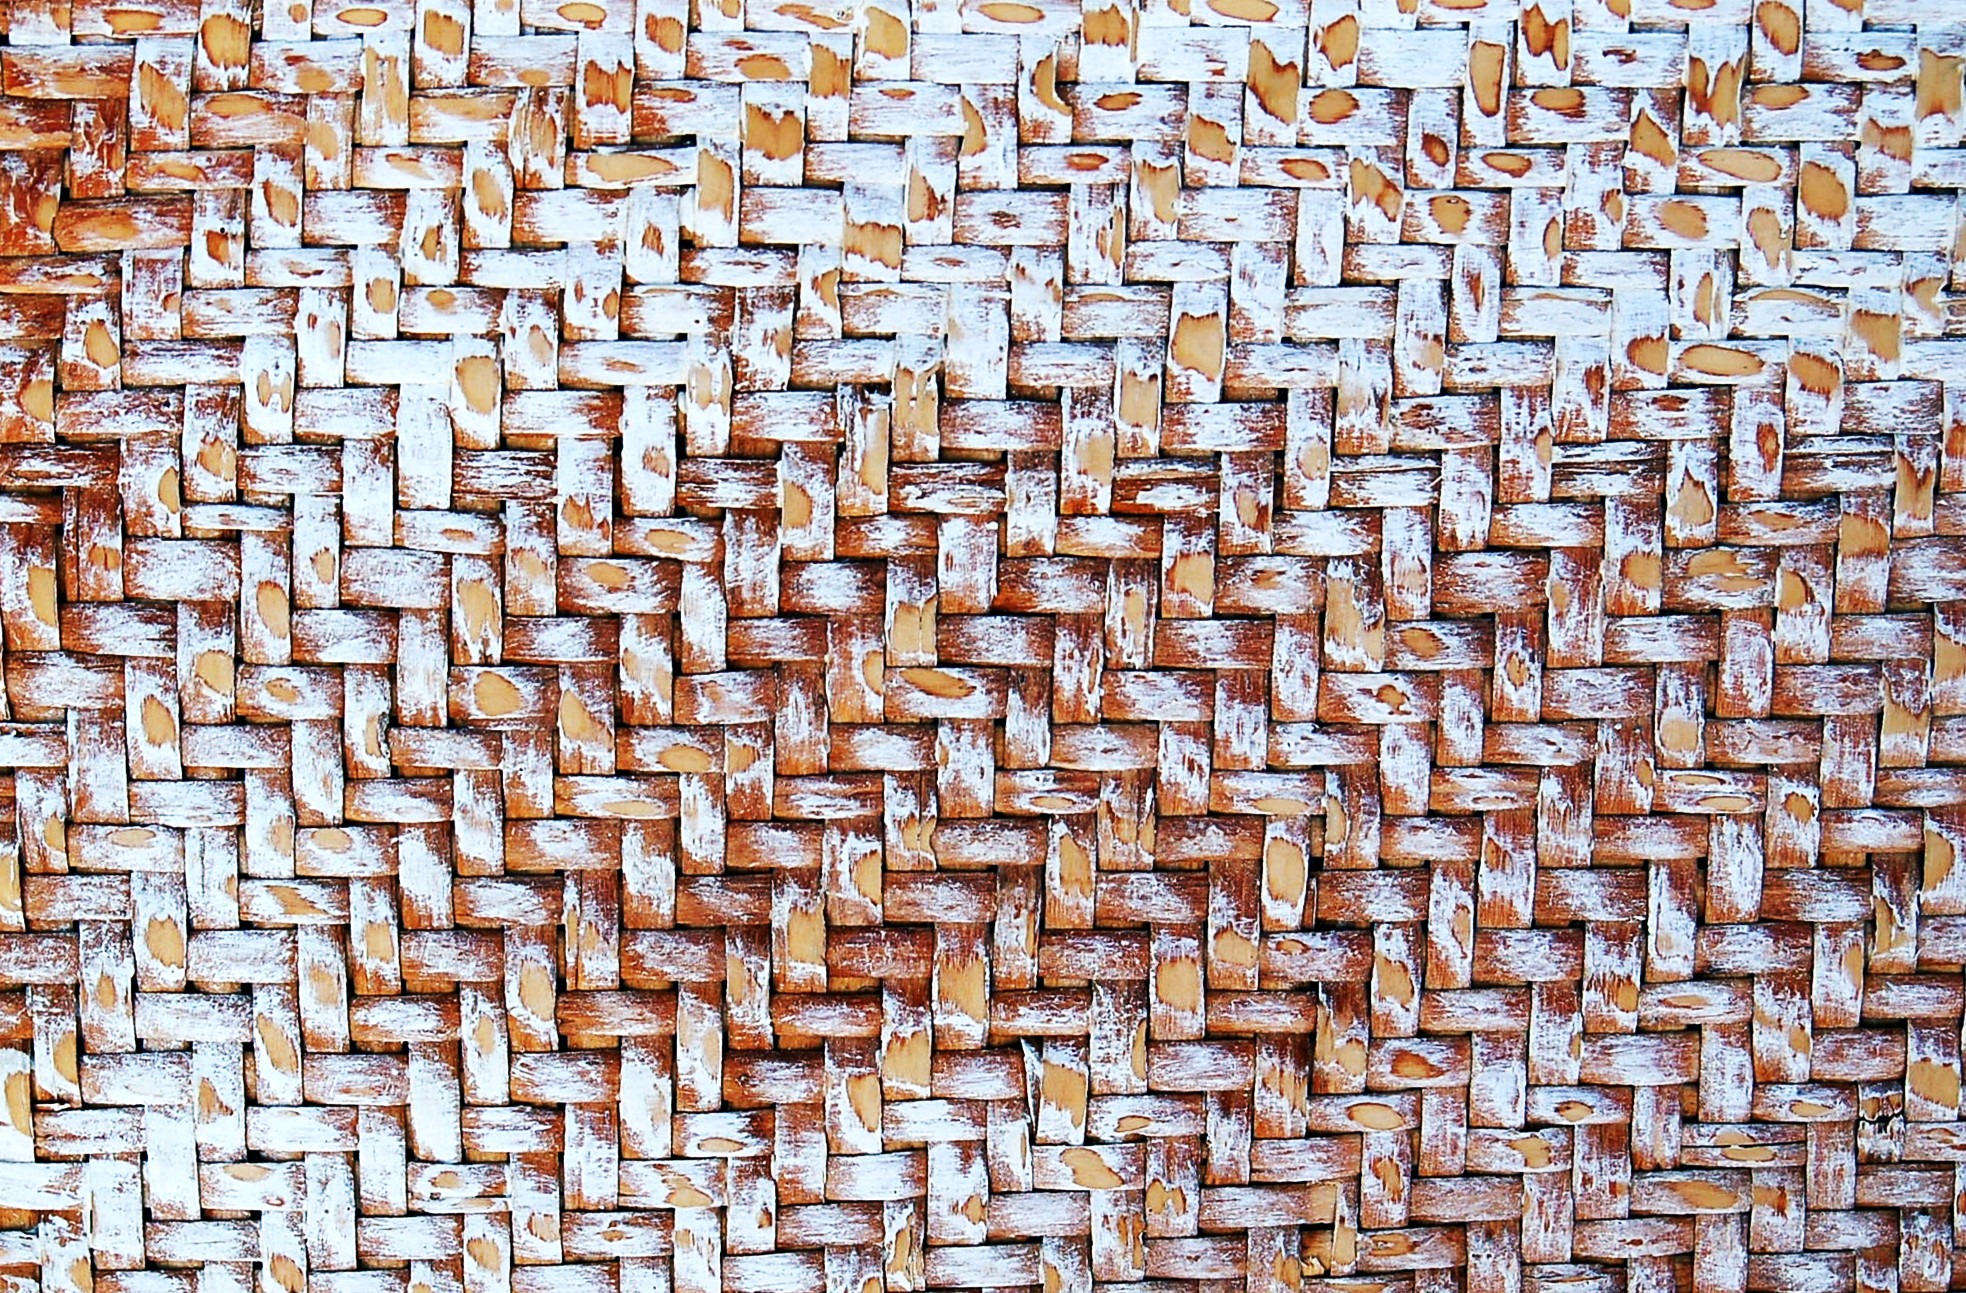
wood, texture, floor, trunk, cobblestone, wall, pattern, stone wall, brick, material, wicker, art, background, crafts, design, mosaic, textures, brickwork, plot, flooring, road surface, screen saver, background screens, raffia